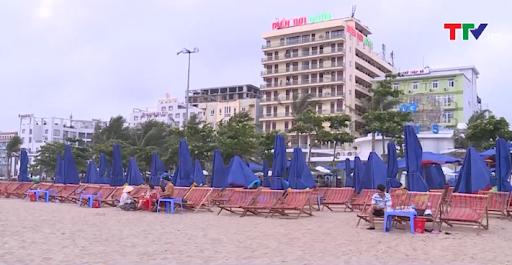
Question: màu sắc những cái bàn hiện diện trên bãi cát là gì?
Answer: những cái bàn ấy có màu xanh da trời